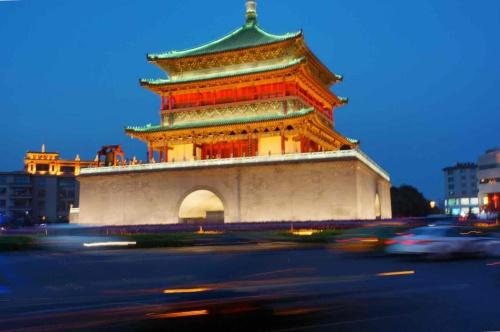
地标名称：西安鼓楼
所在城市：西安市·莲湖区